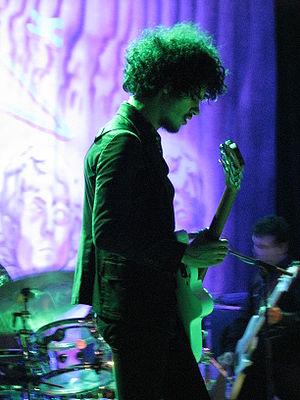
John Anthony Frusciante, né le 5 mars 1970 à Astoria, est un auteur-compositeur-interprète, multi-instrumentiste, et producteur américain. Issu d'une famille de musiciens, il s'intéresse à la musique dès son enfance et commence à jouer de la guitare à l'âge de dix ans. Après avoir vécu un temps en Arizona puis en Floride, il s'installe à Los Angeles pour terminer son cursus scolaire. Au milieu des années 1980, il devient fan des Red Hot Chili Peppers, et admire leur guitariste Hillel Slovak.
Omar Alfredo Rodríguez López, est un guitariste américain d'origine portoricaine. Il fut le guitariste d'At the Drive-In, de The Mars Volta et le bassiste de De Facto. Dans les années 1990, il joue au sein de At The Drive-In, groupe de hardcore alternatif d'El Paso. En 2000 le groupe se sépare et Omar, accompagné de Cedric Bixler-Zavala, le chanteur de At-The-Drive-In, fonde The Mars Volta. Son style évolue radicalement vers un rock progressif, voire psychédélique.